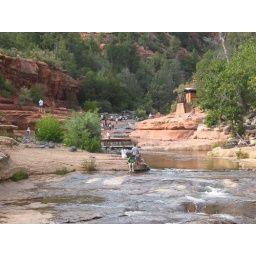
The slippery stones in the water create quite and attraction